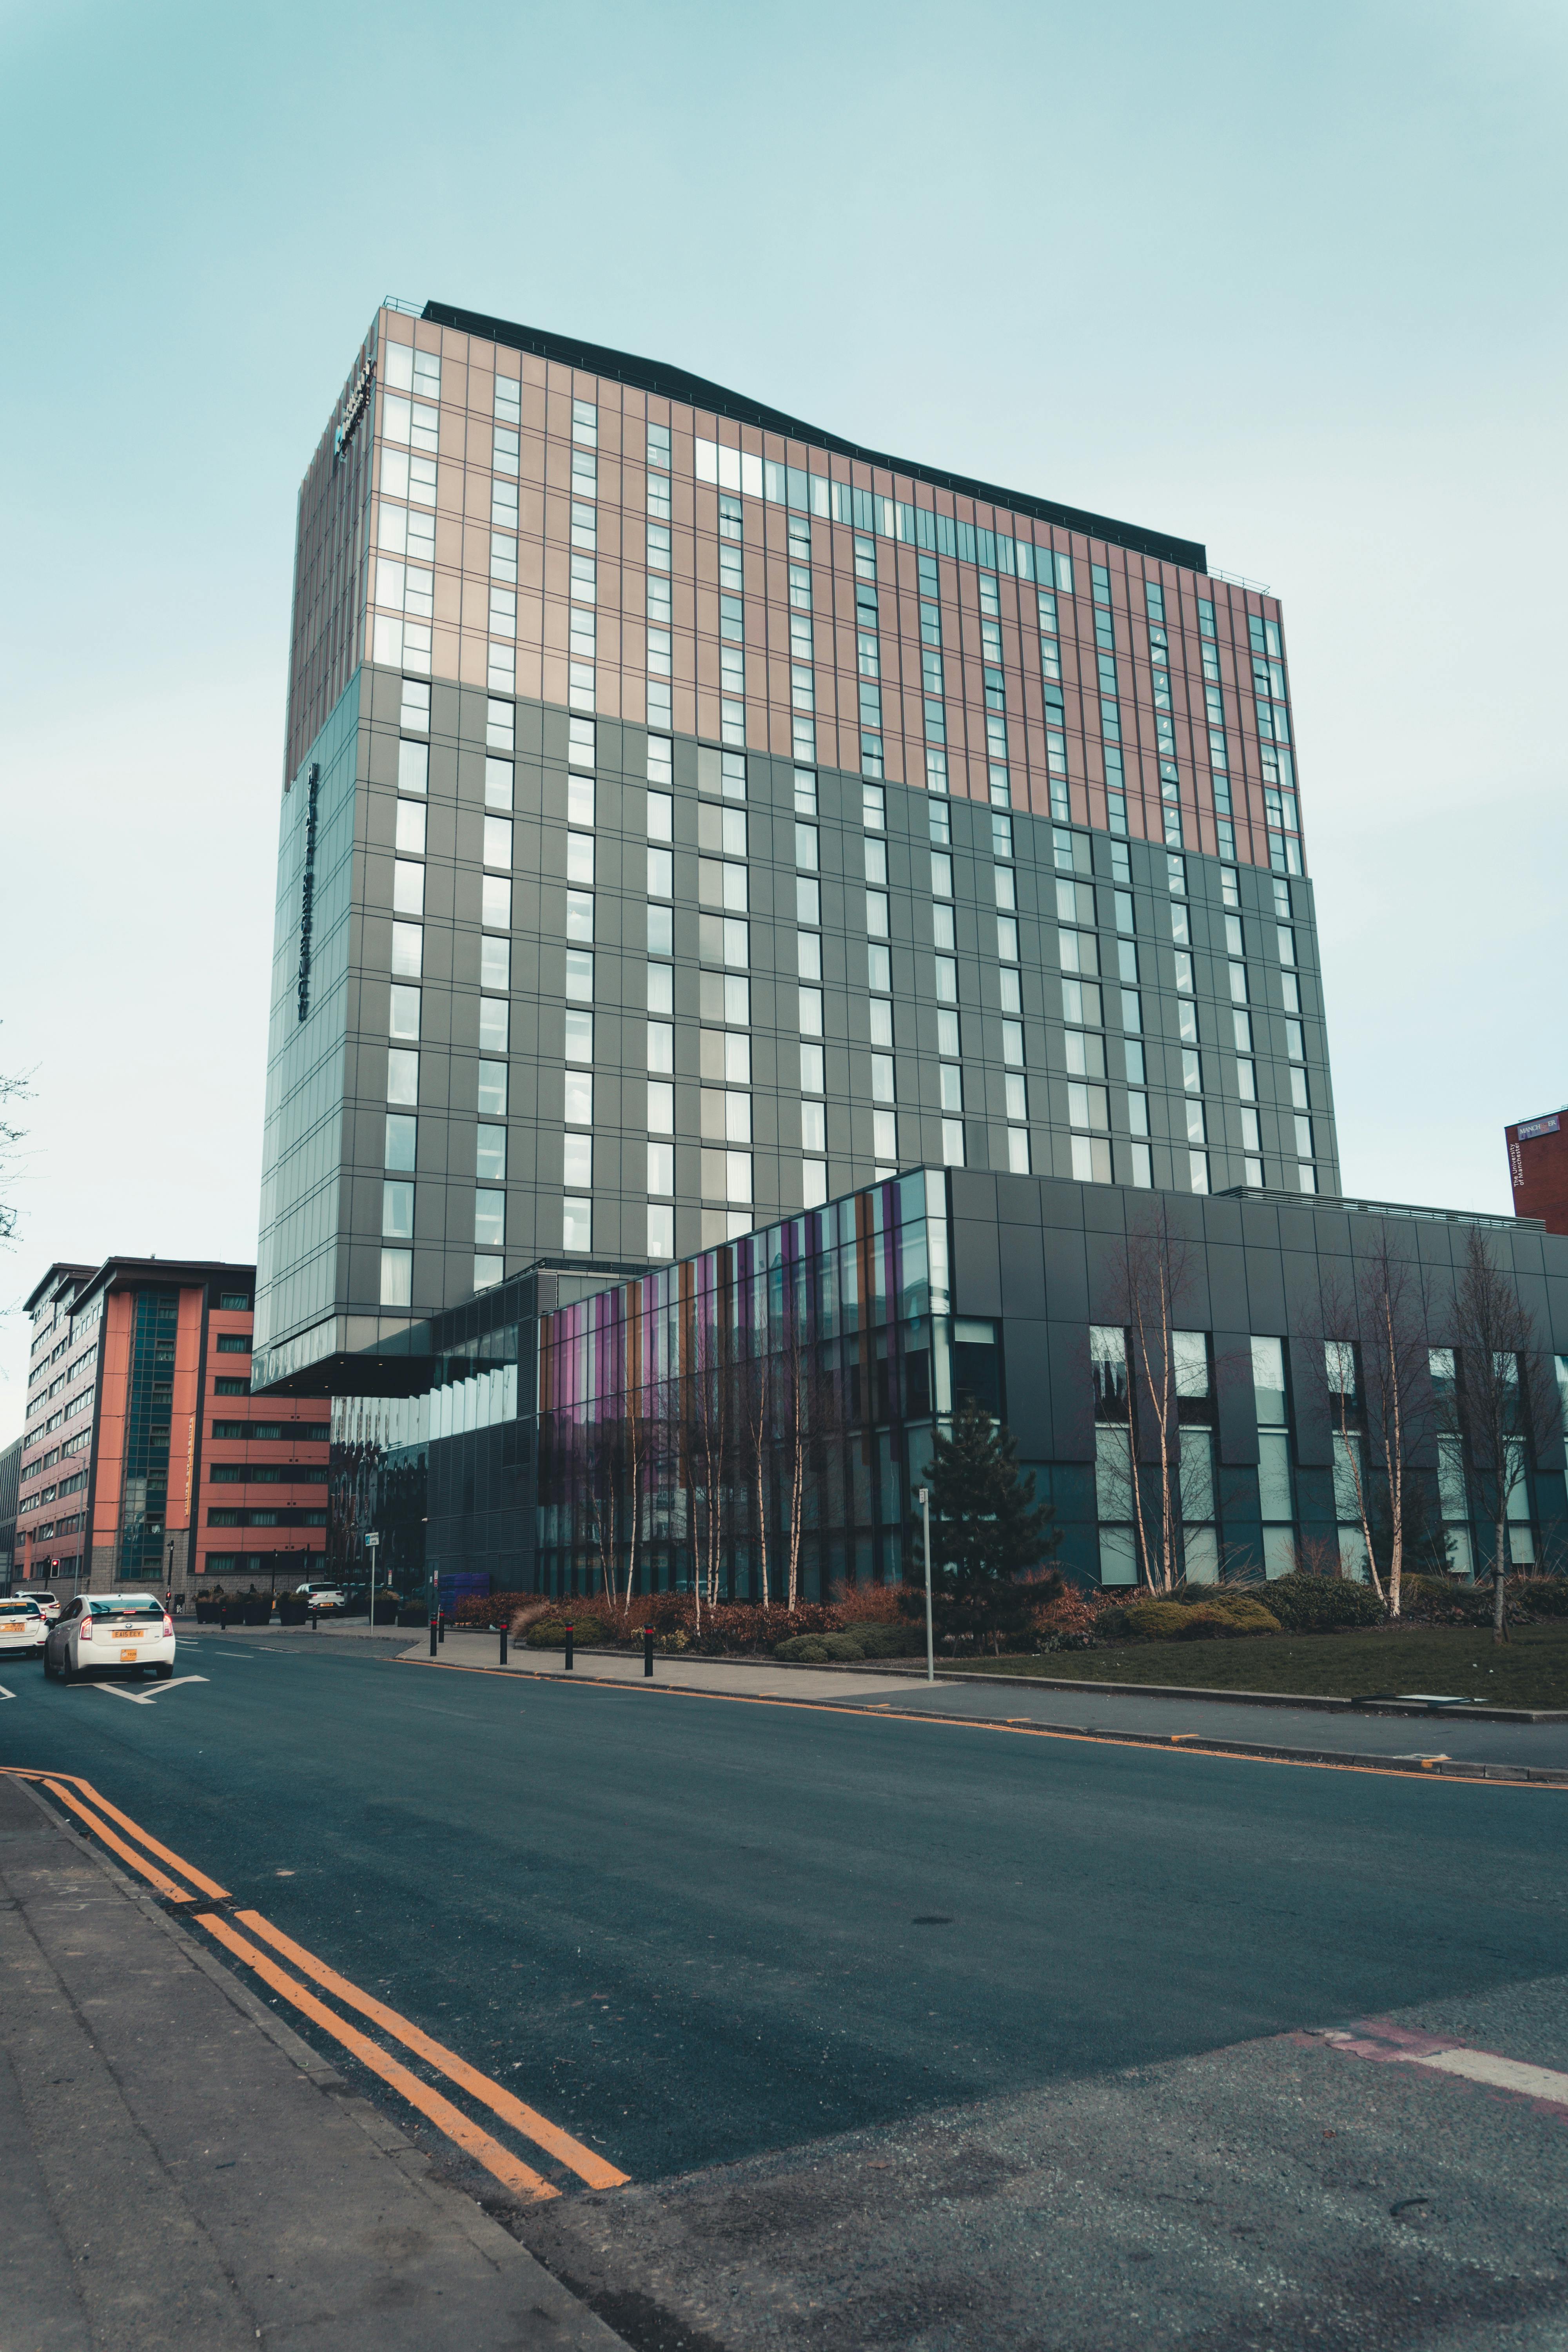
city, sky, building, tower block, urban design, window, street light, condominium, facade, real estate, commercial building, asphalt, house, metropolitan area, road surface, mixed use, metropolis, apartment, headquarters, road, downtown, street, vehicle, tower, corporate headquarters, skyscraper, tree